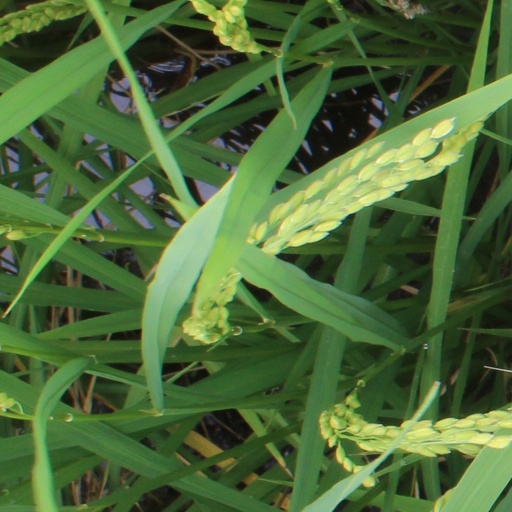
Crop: rice